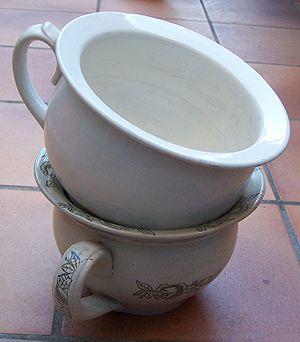
Pot de chambre blanc sur pot de chambre décoré.
Le pot de chambre, appelé aussi vase de nuit, est l'ancêtre des toilettes actuelles. Il était destiné à recueillir les déjections humaines la nuit, afin d'éviter de sortir de la chambre. Couramment utilisé avant l'installation des sanitaires, il disparait progressivement au cours du XXᵉ siècle. Aujourd'hui, il reste un moyen utilisé pour les enfants en bas âge. Il est aussi d'usage pour les malades ne pouvant quitter leur lit.